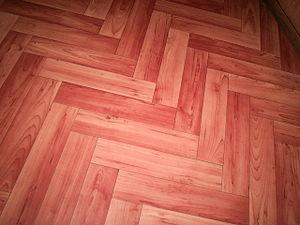
Le linoleum, linoléum, ou lino est un revêtement de sol constitué de toile de jute imperméabilisée par application d'huile de lin et de poudre de bois ou de liège. Des pigments sont souvent ajoutés pour obtenir les tons et motifs souhaités.